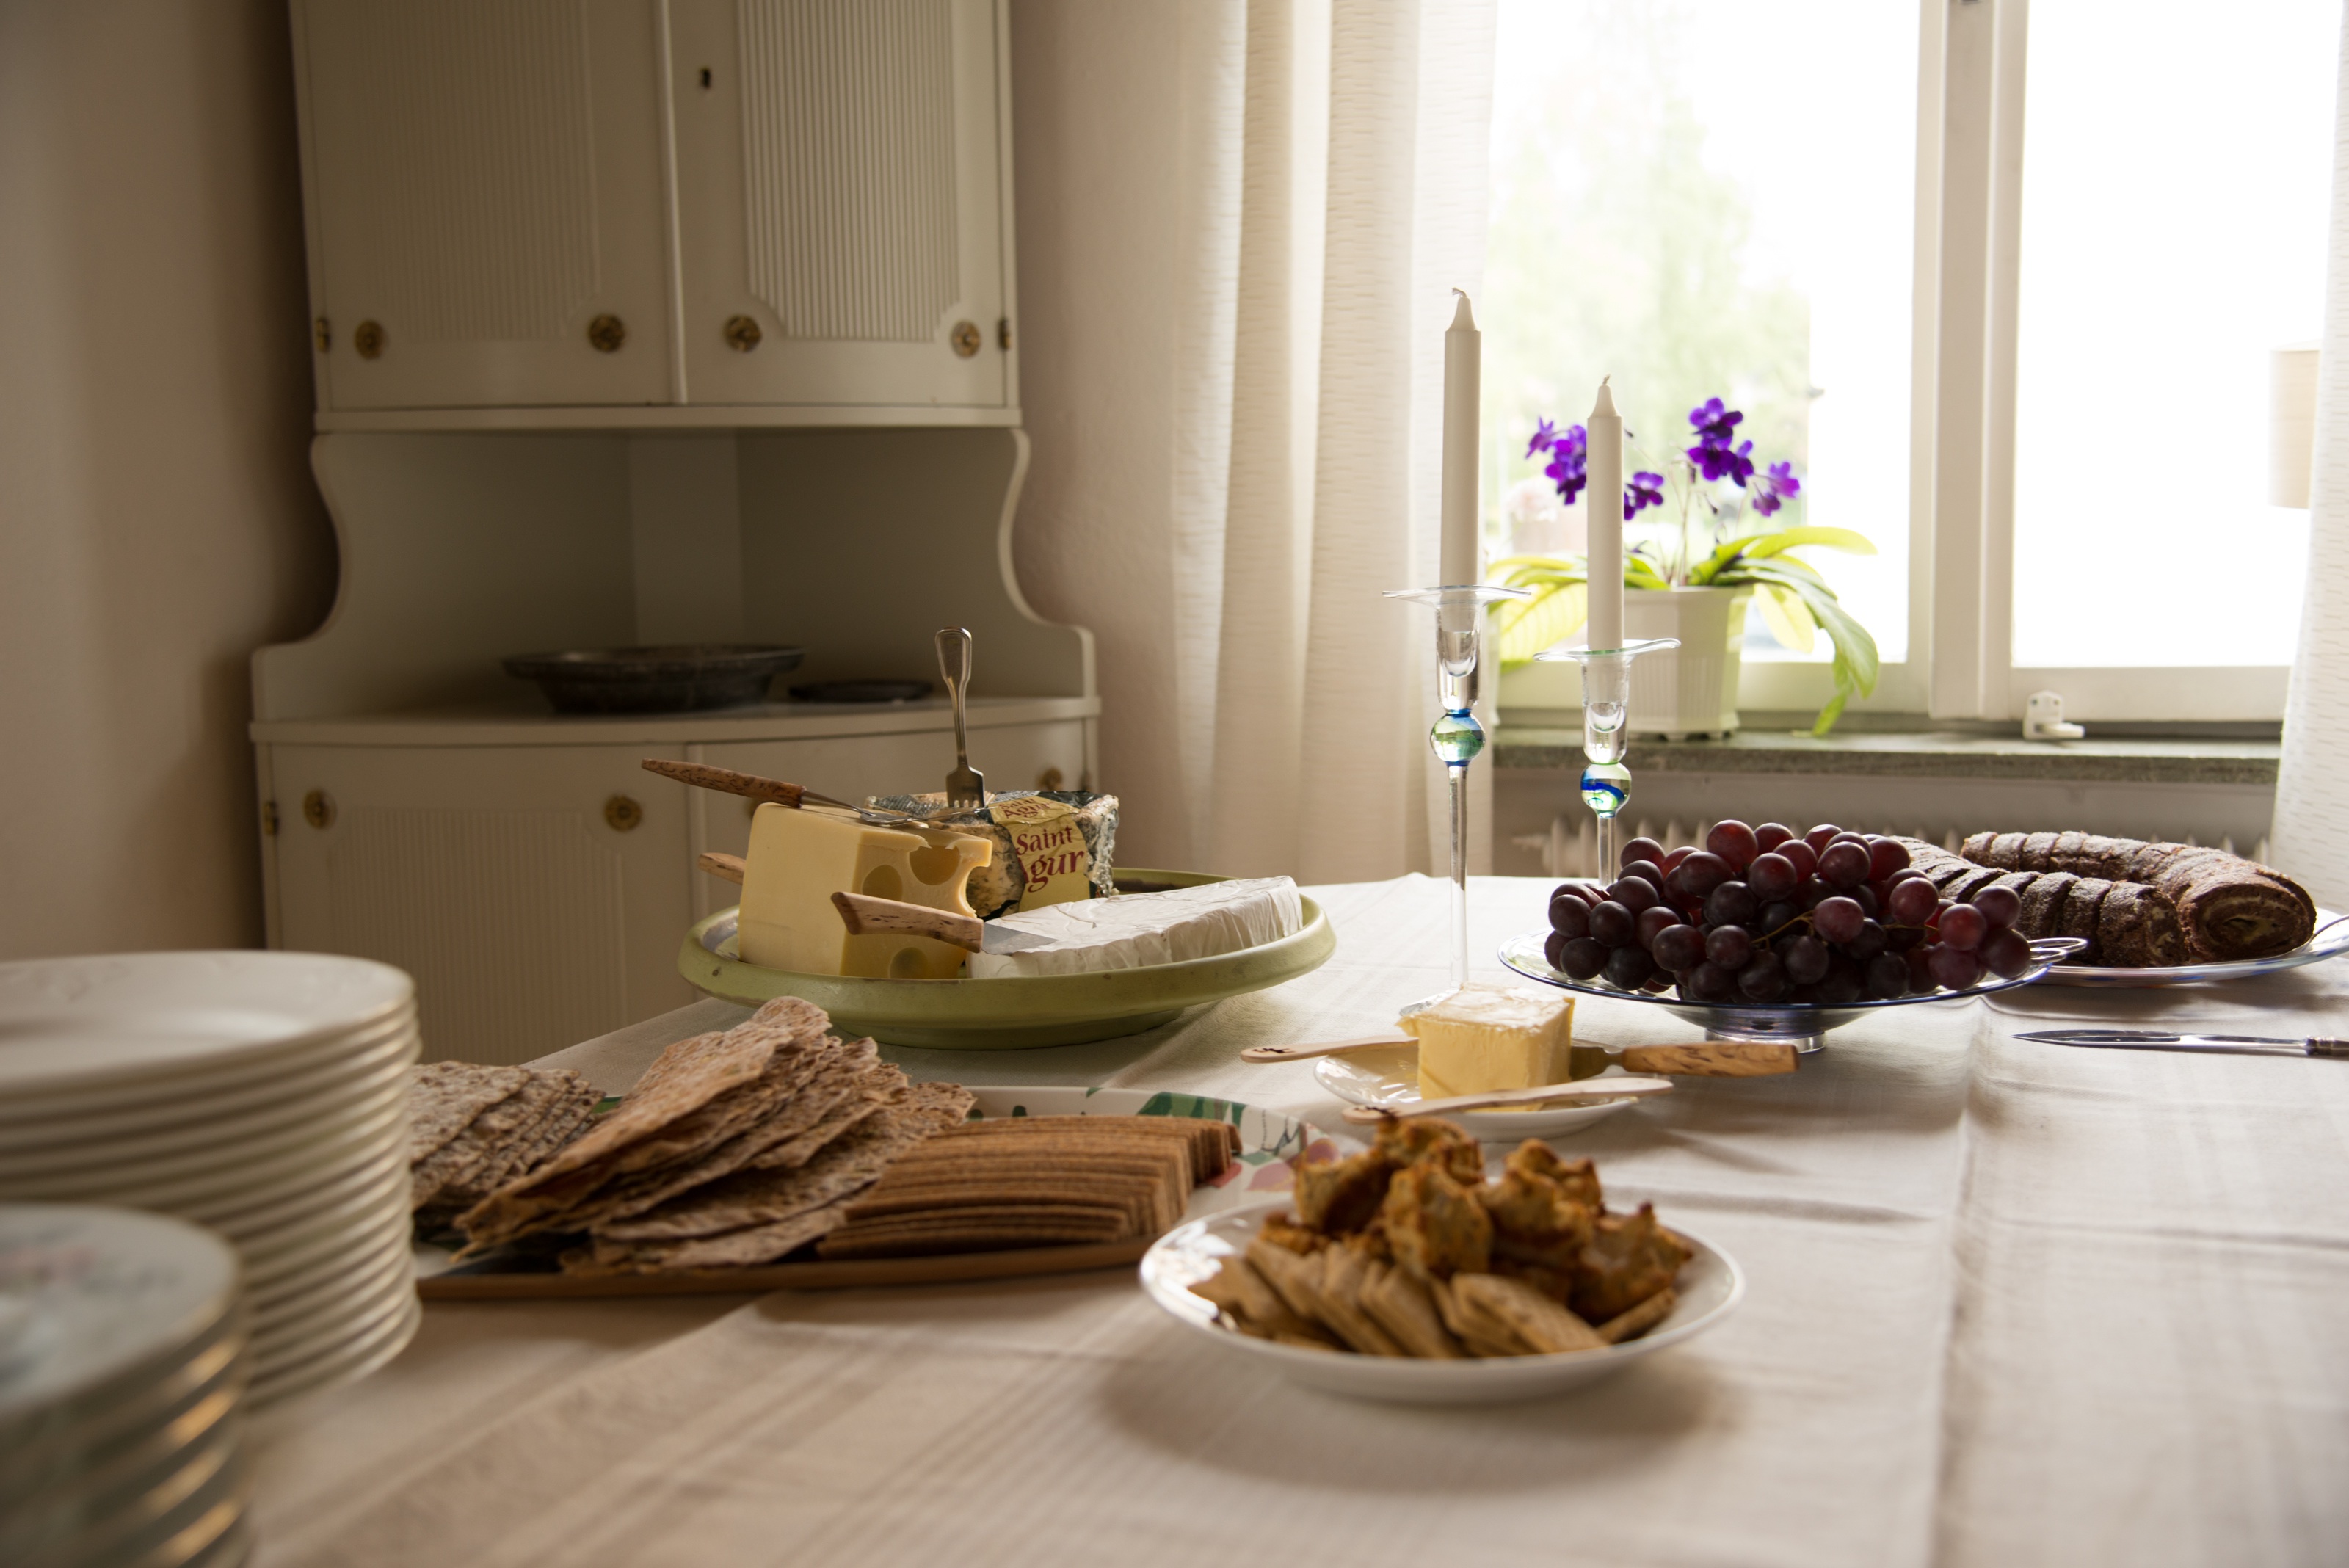
table, wood, floor, home, meal, food, plate, kitchen, living room, room, candle, cheese, interior design, design